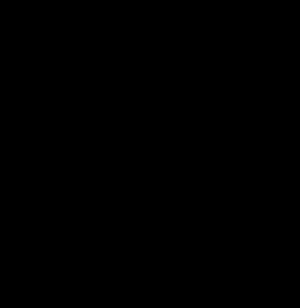
Ftalater
Den generelle struktur af ftalsyre derivatiseret med R og R'
Ftalat er en betegnelse for farveløse, fedtopløselige og højtkogende væsker, der bruges som blødgørere i pvc-plast-, farve-, lak- og kosmetikprodukter. Kemisk er der tale om forskellige estere af ftalsyren.